Eston railway station

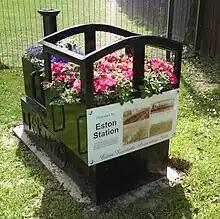
The former station is now commemorated by a locomotive-shaped planter at the old Flatts Lane level crossing site

Eston station was located on Station Road off Eston High Street. It gave direct access to the centre of the old hamlet of Eston and the mining community of California (also called South Eston). It opened on 1 January 1902 and station consisted of a single platform with a modest one-storey wooden station building and a coal depot behind. By 1911 it served a population of 28,095 people. Goods traffic was dominated by bricks, of which 6,416 tons were transported in that year.